Baseera Khan

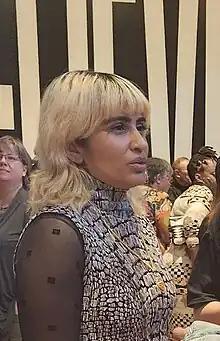
Khan in 2023

Baseera Khan (born 1980) is an American visual artist who uses material, form, and color to express non-verbal concepts in sculpture, installation, painting, performance, and photography.